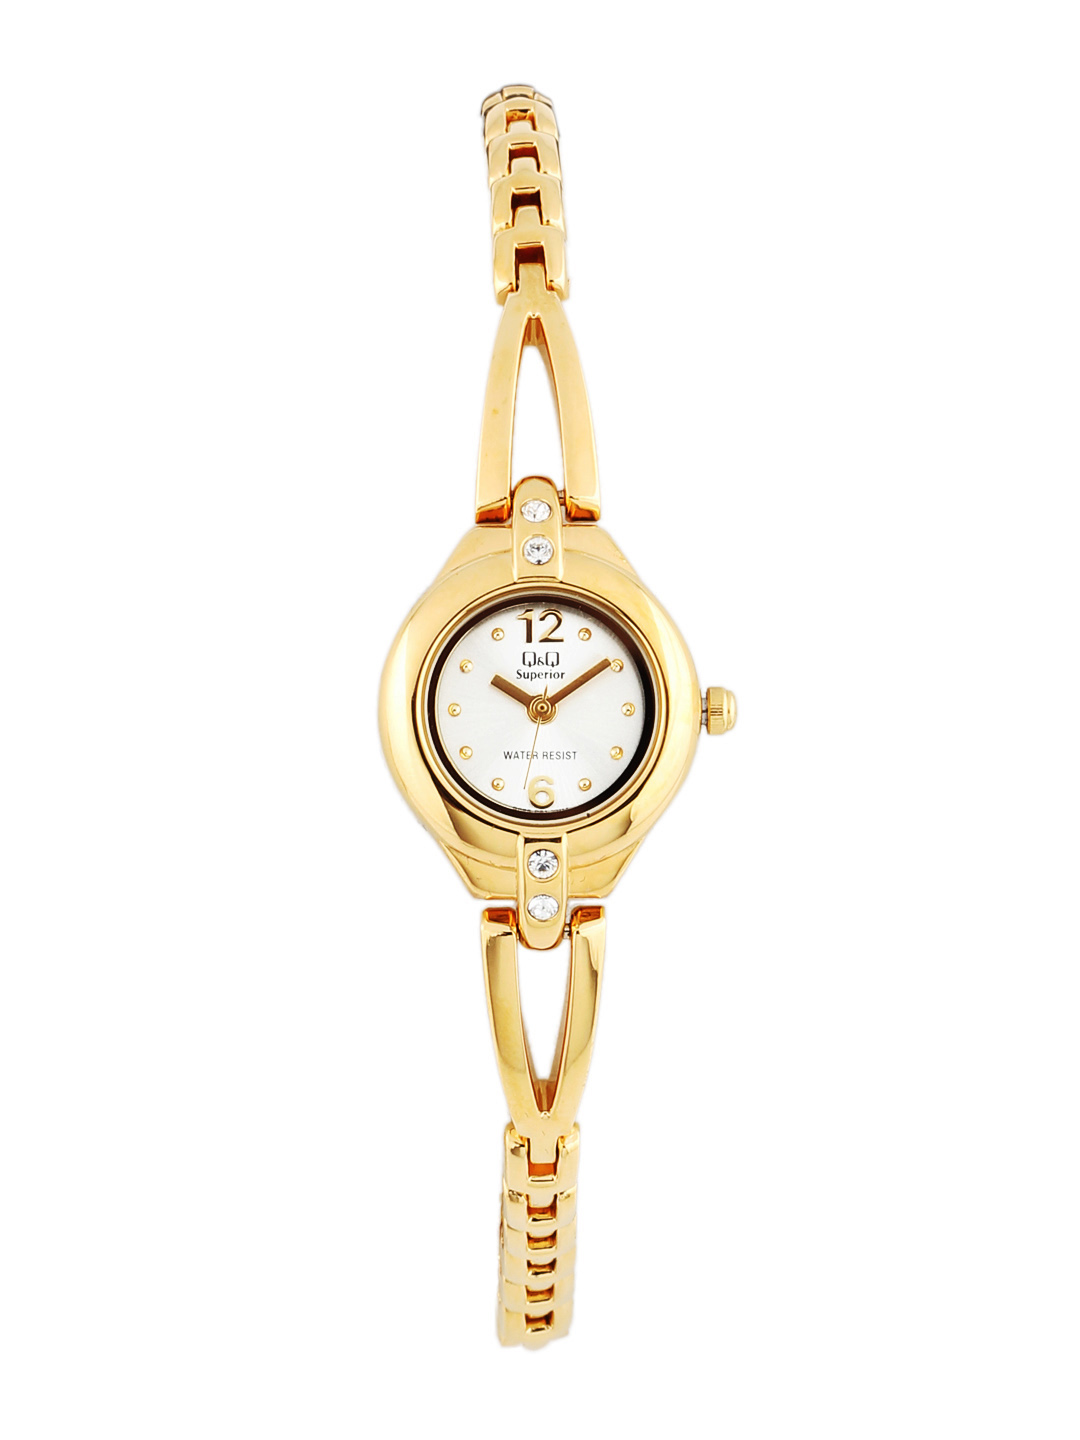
Q&Q Women Silver Dial Analog Watch
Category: Accessories / Watches / Watches
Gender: Women
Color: Silver
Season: Winter 2016
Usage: Casual